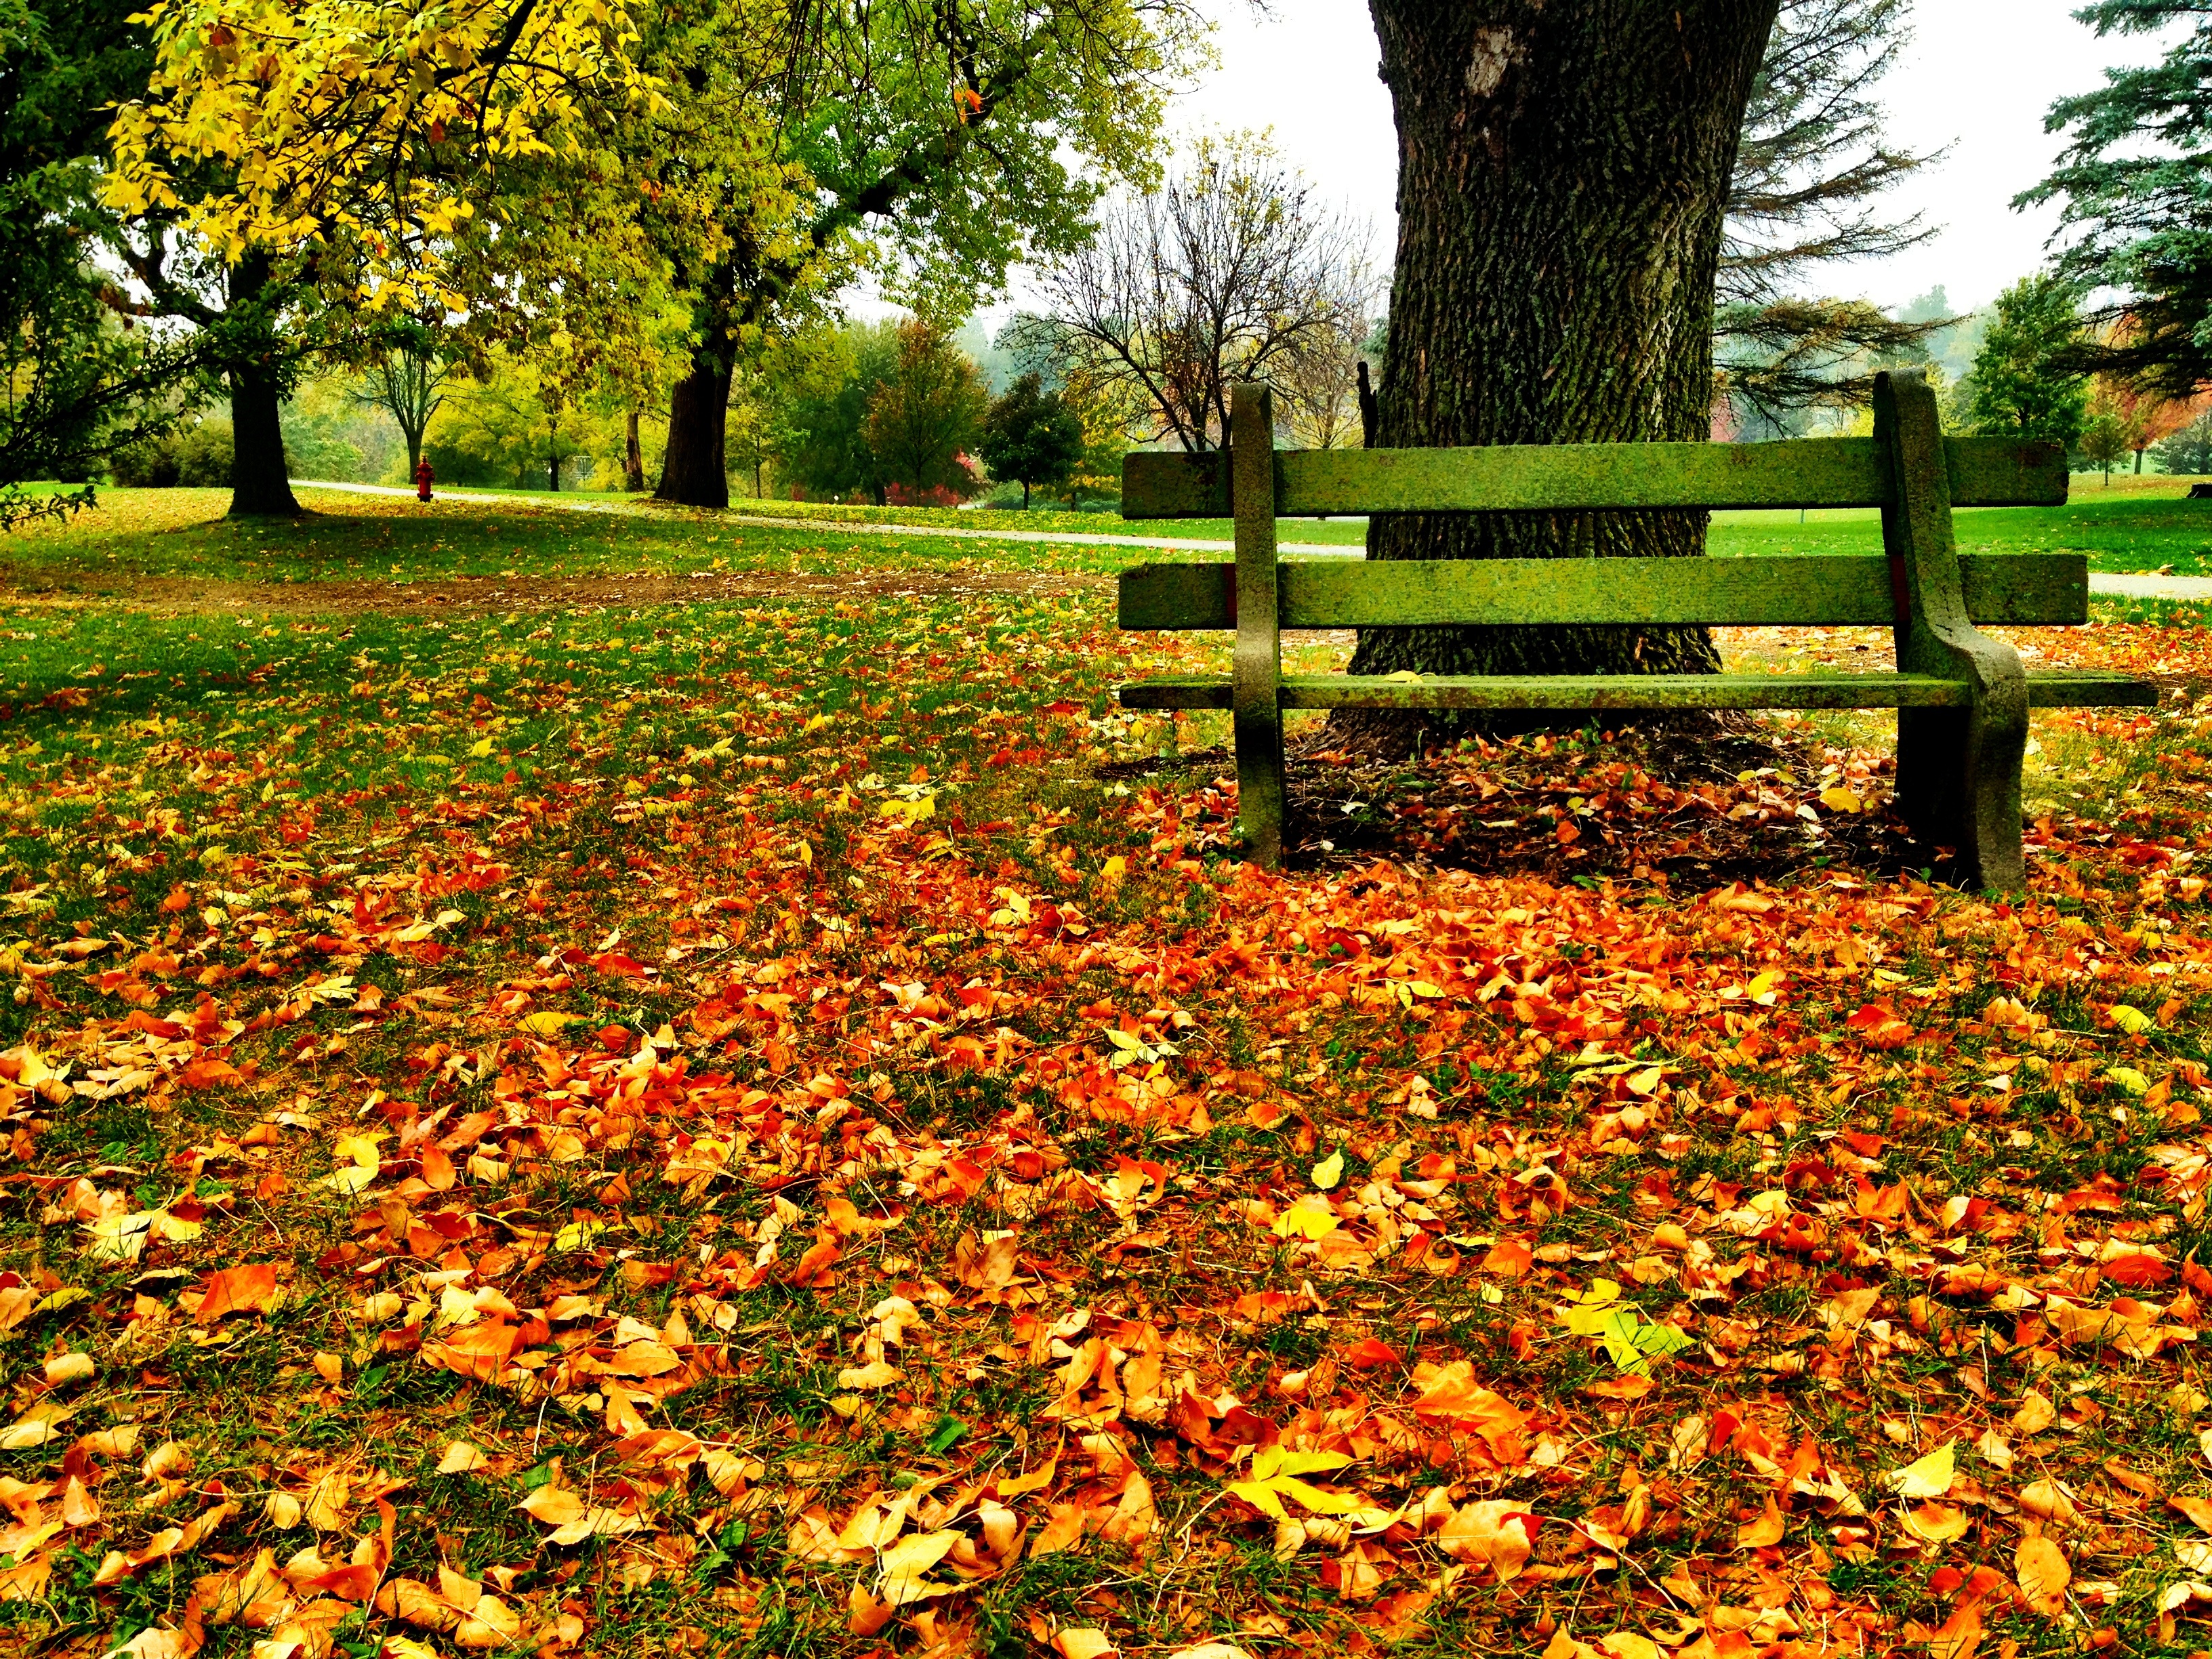
tree, forest, plant, lawn, meadow, sunlight, leaf, fall, flower, autumn, park, botany, garden, flora, season, park bench, shrub, deciduous, grove, woodland, ecosystem, fall leaves, woody plant